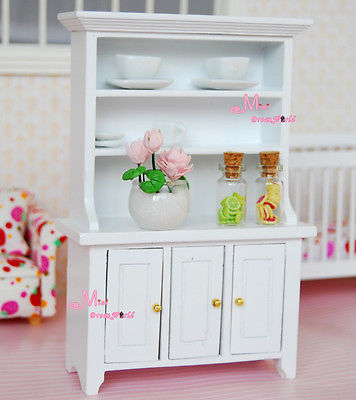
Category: cabinet